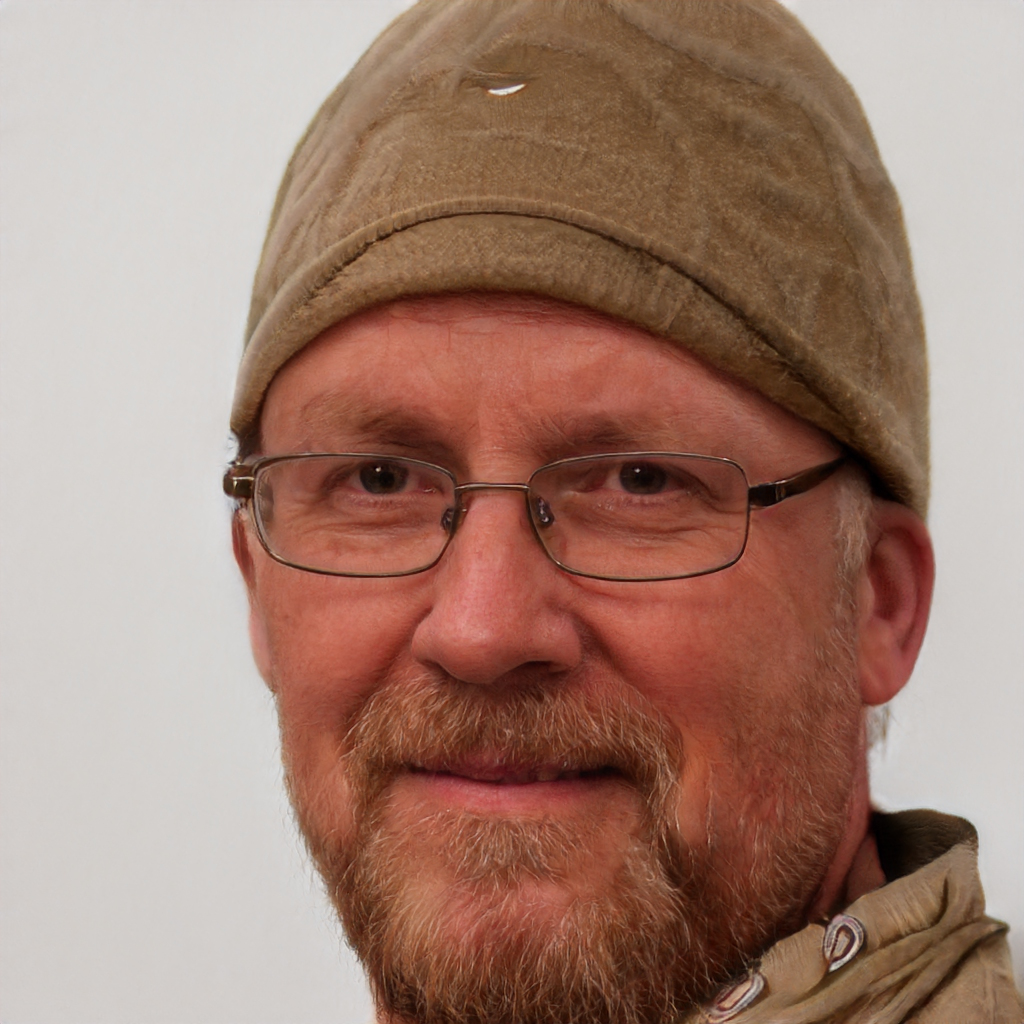
Portrait style: Real Portrait